Black Pearl (yacht)

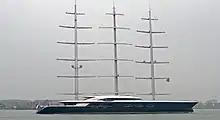

Inspired by the , the intention behind the project was to push the boundaries of the DynaRig system and demonstrate the potential for larger DynaRig-equipped vessels.